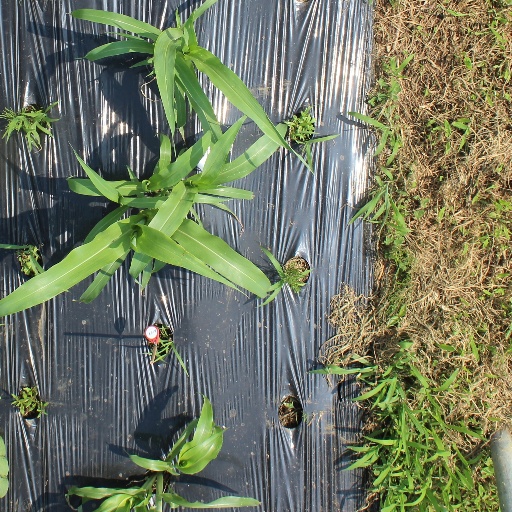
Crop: sorghum